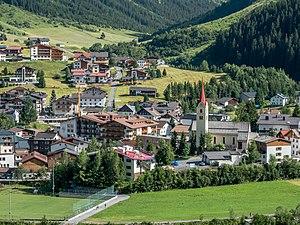
Galtür est une commune et une région de ski dans la vallée de Paznaun dans le Tyrol avec une population d'environ 800 habitants près de la frontière du Vorarlberg et de la Suisse. Galtür est très réputé pour son tourisme d'hiver.